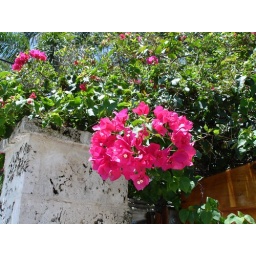
flowers spilling over on the street wherever you go